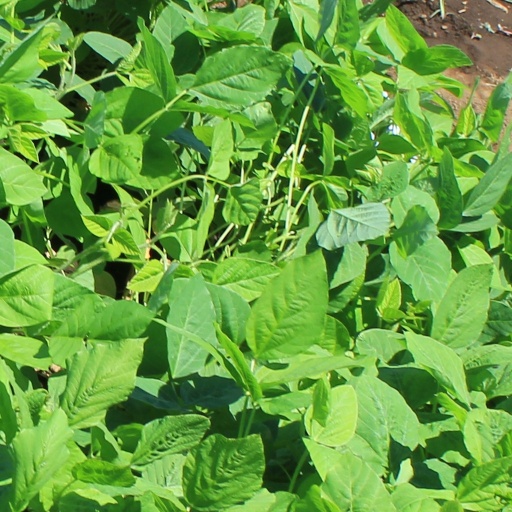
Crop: soybean